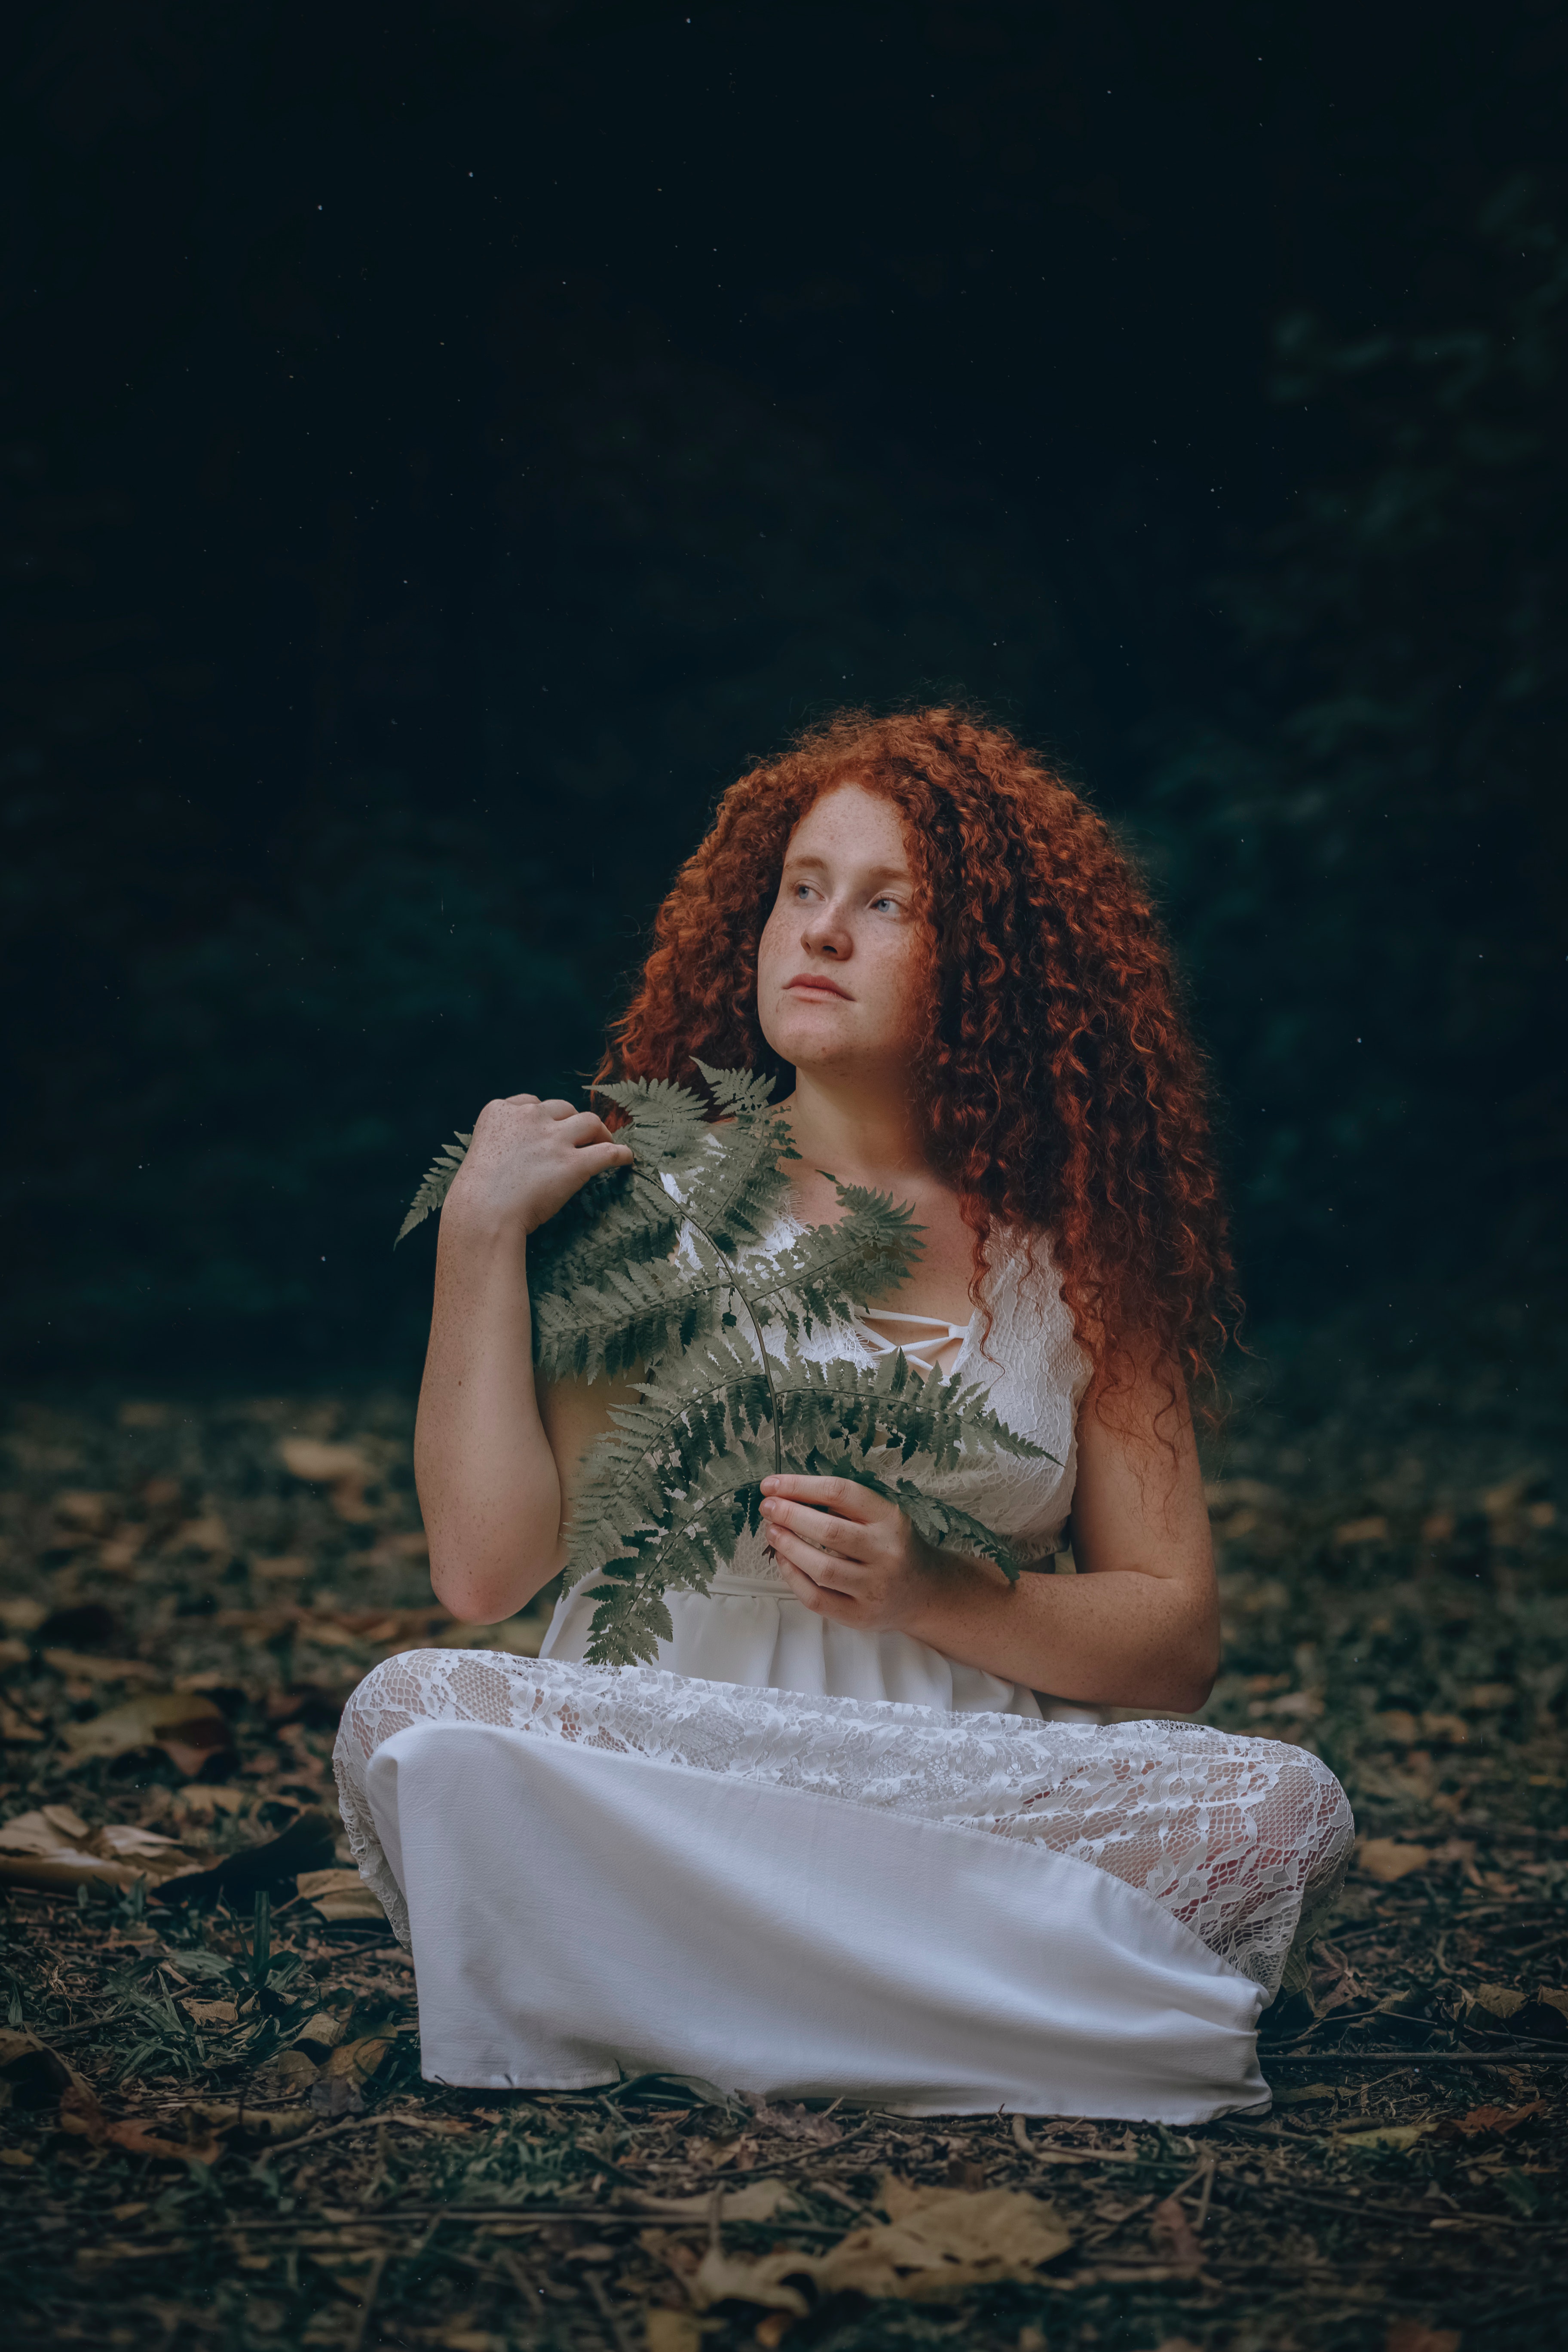
hair, beauty, sitting, green, skin, dress, hairstyle, long hair, yellow, lighting, fashion, eye, lip, photography, flash photography, shoulder, red hair, brown hair, photo shoot, model, plant, fawn, portrait, black hair, portrait photography, fashion design